San Diego Zoo

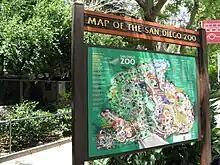
Map of the zoo

The zoo's Center for Reproduction of Endangered Species (CRES) was founded in 1975 at the urging of Kurt Benirschke, who became its first director. In 2005, CRES was renamed the Division of Conservation and Research for Endangered Species under newly appointed director Allison Alberts to better reflect its mission. In 2009, CRES was significantly expanded to become the Institute for Conservation Research.